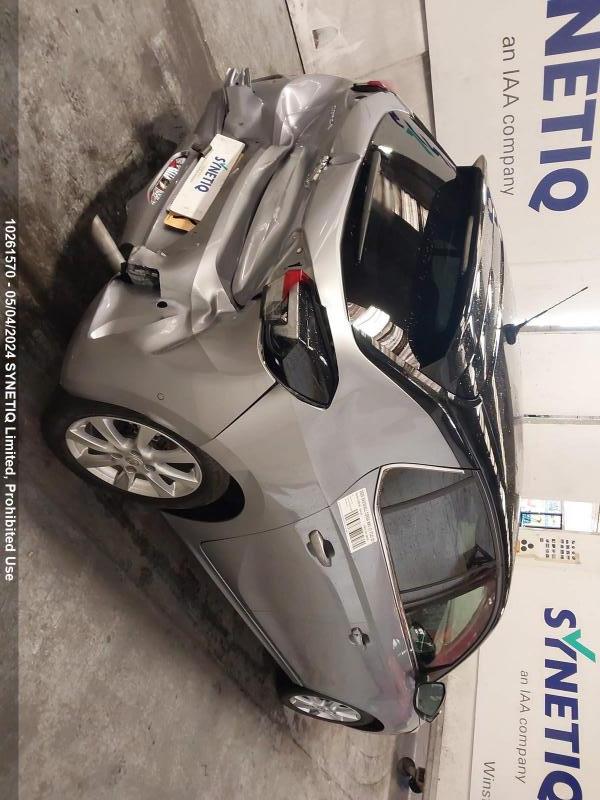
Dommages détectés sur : malle, feu arrière droit, feu arrière gauche, pare-choc arrière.
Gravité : majeur